Samydaceae

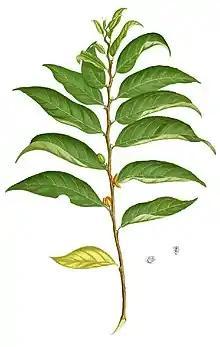
"Casearia fuliginosa"

Samydaceae is a family of tropical and subtropical woody plants, its best known genus being "Casearia". It has always been of uncertain placement, in the past usually being submerged in the family Flacourtiaceae.